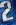
Number: 2